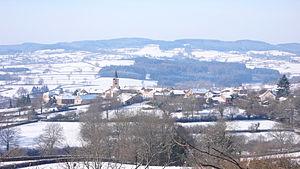
Vue enneigée du Bourg de la Chapelle-du-Mont-de-France depuis le hameau du ""Mont""."
La Chapelle-du-Mont-de-France est une commune française située dans le département de Saône-et-Loire en région Bourgogne-Franche-Comté.